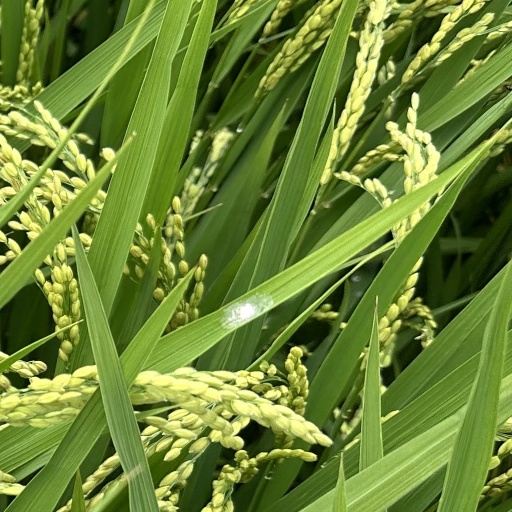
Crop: rice